Kamil Mikulčík

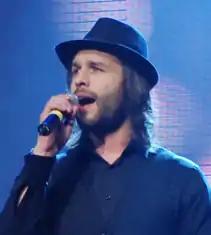

Kamil Mikulčík (born November 18, 1977) is a Slovak singer and actor who represented Slovakia at the Eurovision Song Contest 2009 with Nela Pocisková. They failed to reach the final.